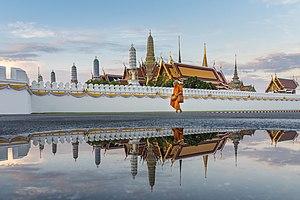
La Thaïlande, en forme longue le royaume de Thaïlande, est un pays d’Asie du Sud-Est. Avant 1939, il s’appelait le royaume de Siam. Il est bordé au sud-ouest et au nord-ouest par la Birmanie, au sud par la Malaisie, au sud-est par le Cambodge et au nord-est par le Laos. Sa capitale est Bangkok. La langue officielle est le thaï et la monnaie le baht. C’est une monarchie constitutionnelle depuis 1932 dans laquelle le roi est officiellement le chef de l'État, chef des Forces armées, partisan de la religion bouddhiste et défenseur de toutes les confessions. Sur un plan politique, la Thaïlande a connu 19 coups d'État tentés ou réussis par l'armée depuis 1932, le dernier en date ayant eu lieu le 22 mai 2014. Depuis 1946, plusieurs générations de Thaïlandais n'ont connu qu'un souverain, Bhumibol Adulyadej, dont le règne a duré soixante-dix ans, jusqu'à sa mort le 13 octobre 2016. Son fils Vajiralongkorn lui a succédé le 1ᵉʳ décembre 2016. Il est le 10ᵉ souverain de la dynastie Chakri qui règne depuis 1782.